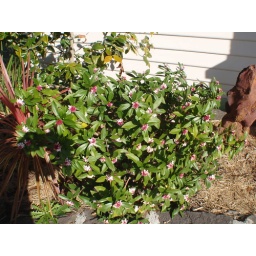
My daphne plant is still thriving , planted near front door , the perfume greets all the visitors.